Suzannah Lipscomb

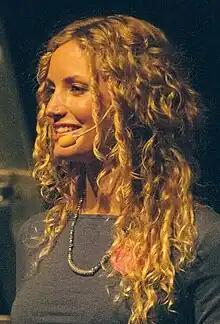
Lipscomb speaking in 2013

She contributed to five episodes of "The Secret Life Of:" for the Yesterday TV channel. The series was designed to give "tabloid treatment of historical icons", and includes an episode where Lipscomb and co-host Lucy Worsley "revel in these raunchy titbits" about Henry VIII's love life. Lipscomb also contributed to "Time Team", Series 20, for Channel 4.